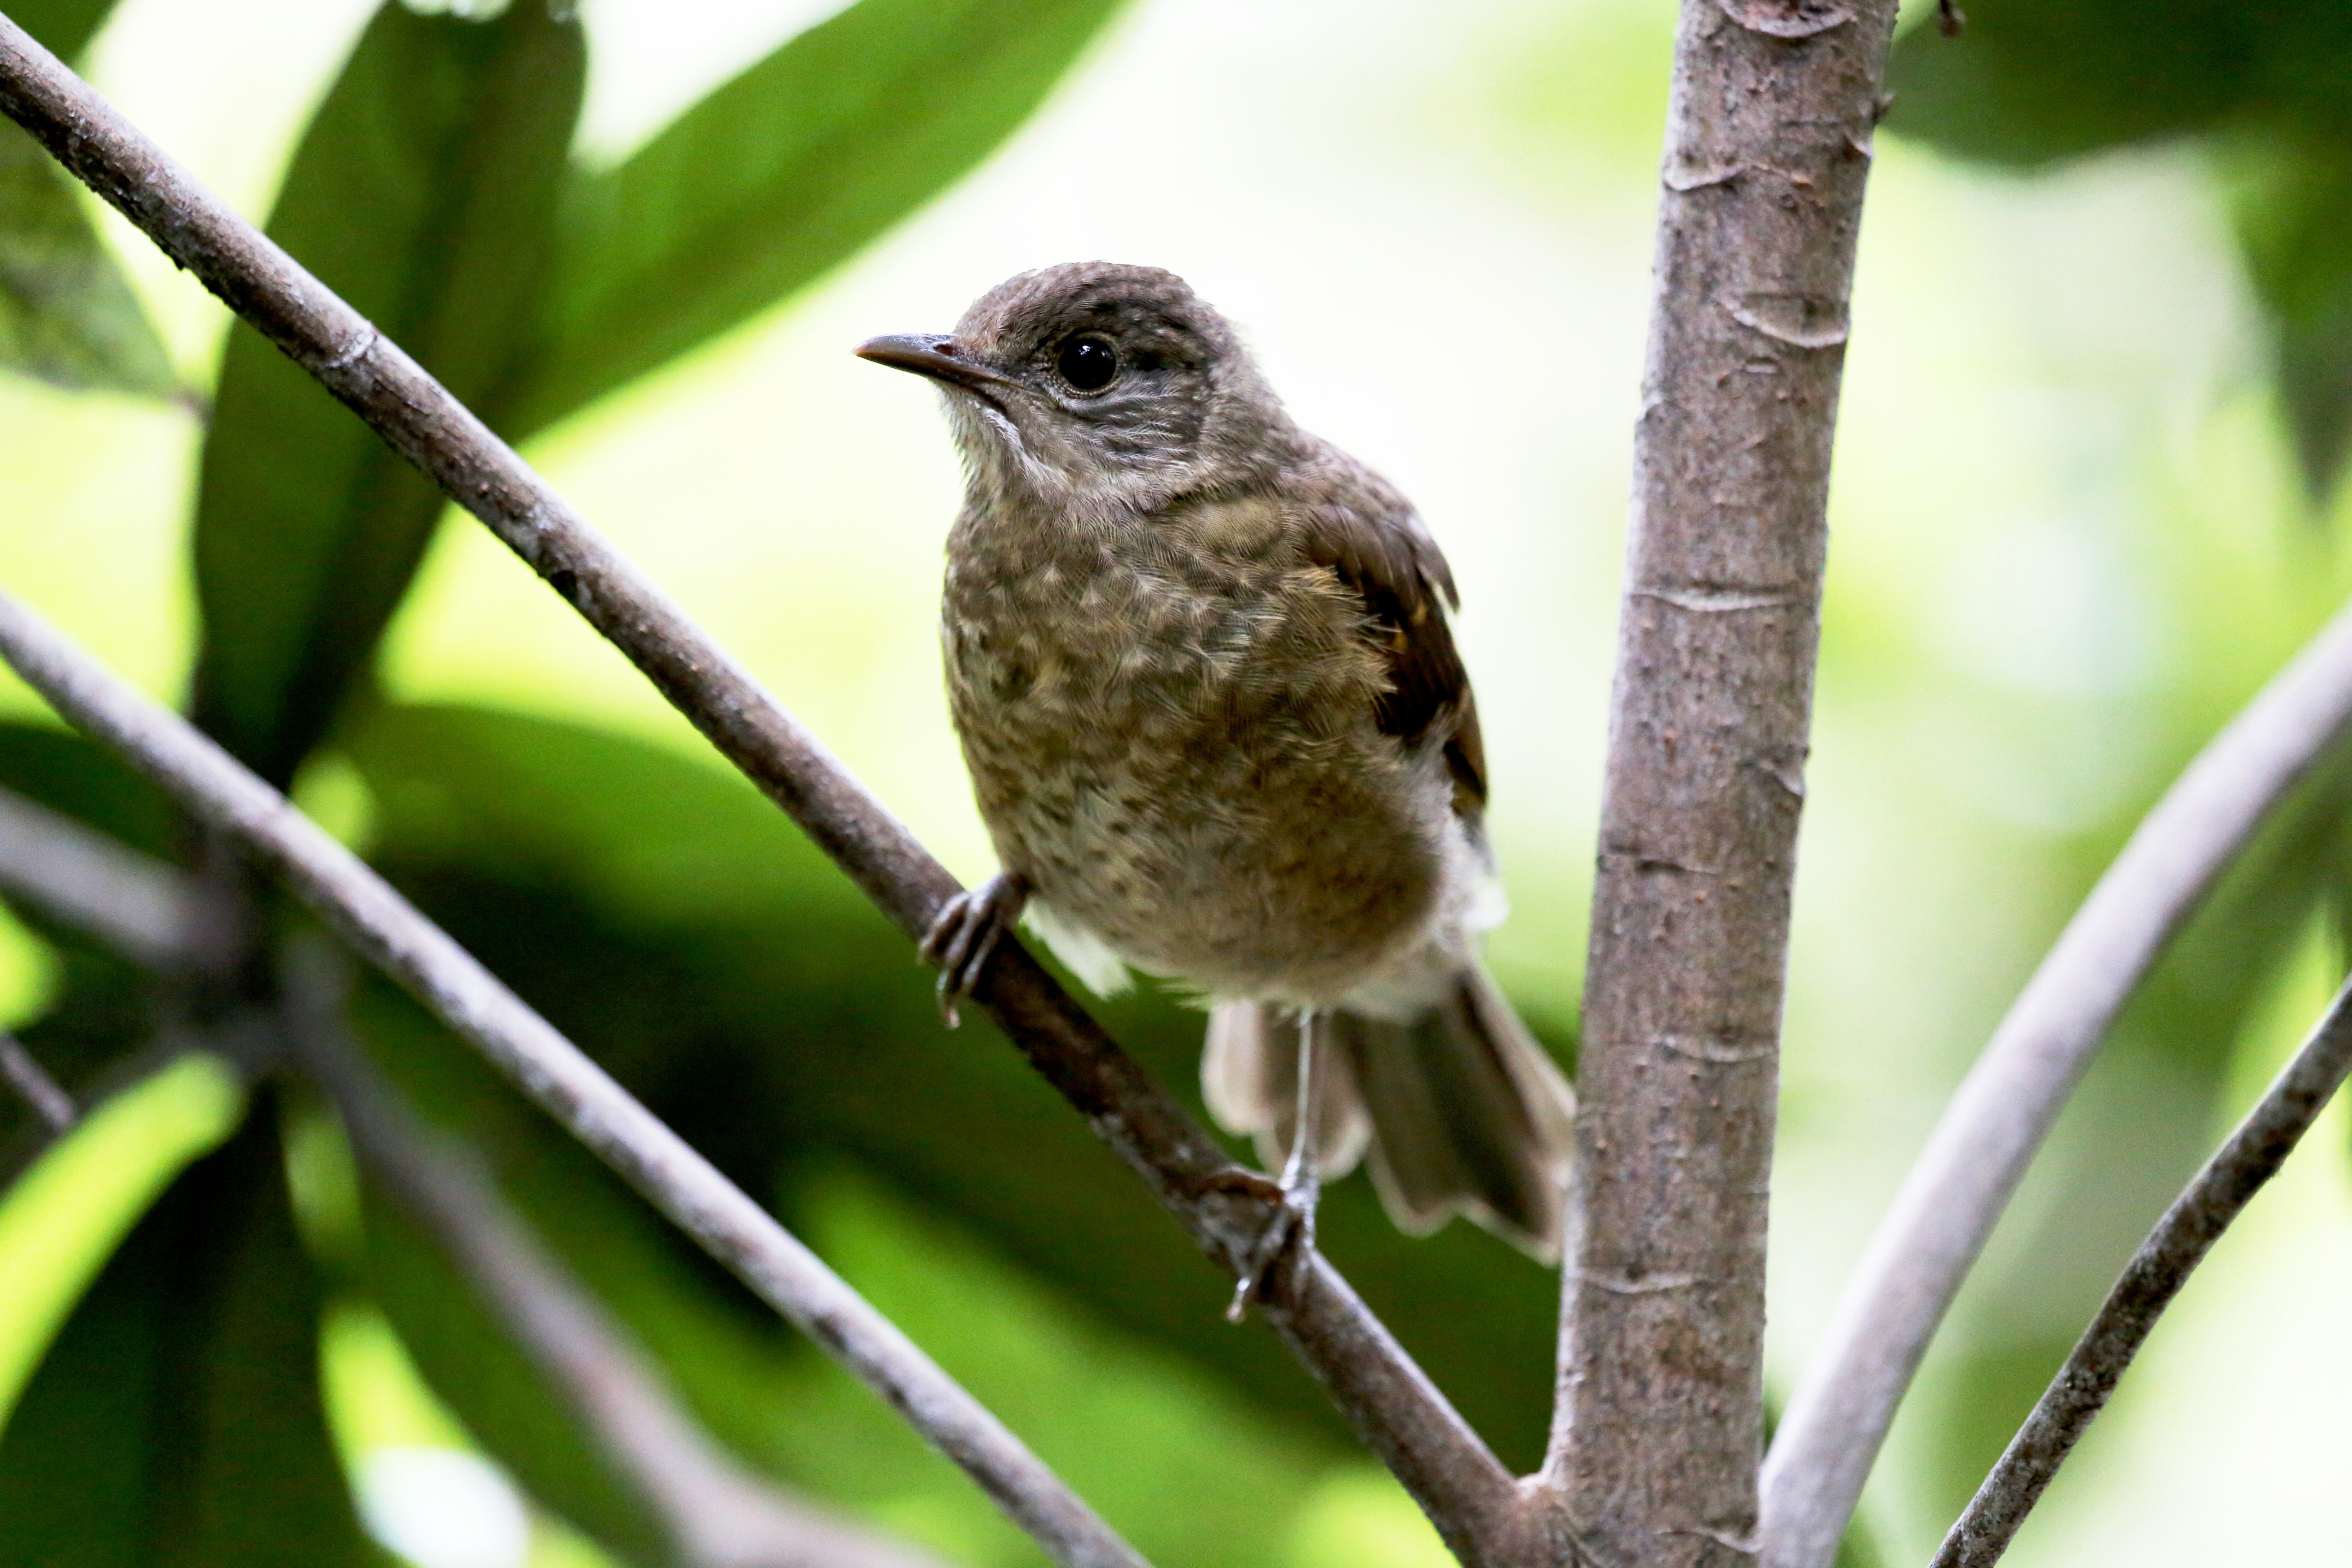
nature, branch, bird, looking, wildlife, wild, beak, tropical, fauna, tropical bird, vertebrate, sparrow, wren, paige, small bird, old world flycatcher, on the branch, perching bird, emberizidae, nightingale